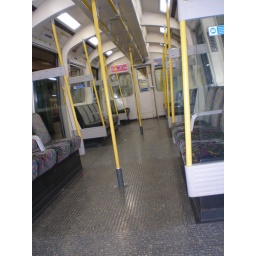
person under the train